Pendolino

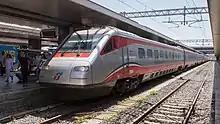
ETR 485 at Roma Termini railway station

In 1982, FS retired the ETR 401 from service, due to high maintenance cost, and FIAT transformed it in a train-laboratory, to test the parts for the successor of the ETR 401, ETR 450. After 1988, the trainset went around Europe to demonstrate the greatness of the tilting revolutionary technology and between 1994 and 2001 it was utilised as a charter train. In 2001 the ETR 401 was put aside in Ancona and since 2013, to celebrate the 25th anniversary of the first official pendolino service, it has been partly restored.